Yale (company)

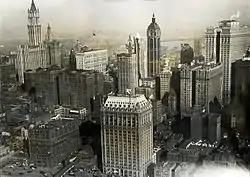
Aerial view of New York City, 1919

Yale is a lock manufacturer and a subsidiary of Assa Abloy, except in the United States and Canada where the brand has been owned by Fortune Brands Innovations since 2023. The global company is headquartered in Stockholm, Sweden. Its initial product was the Yale lock, invented by Linus Yale Sr., and it became the foundation of the enterprise founded by Linus Yale Jr. and Henry R. Towne.